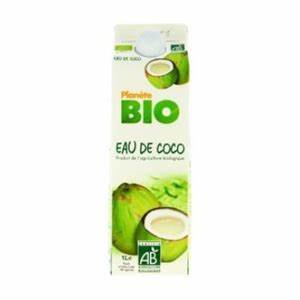
Waste category: cardboard